Adolphe DuBois d'Aische

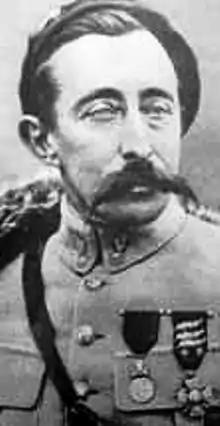

Sergeant Adolphe Alois de Gonzague Marie Hubert Ghislain du Bois d'Aische was a Belgian World War I flying ace credited with six aerial victories. Serving in the French Air Service, he was the oldest ace in the war, scoring his fifth (and sixth) victories when he was 43 years of age.